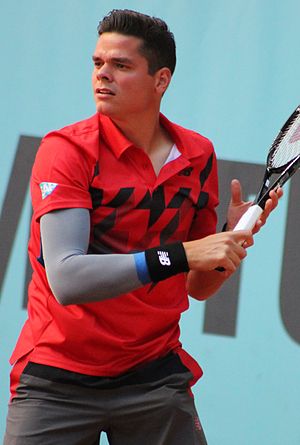
Milos Raonic
Milos Raonic er en canadisk tennisspiller. Han repræsenterede sit land under Sommer-OL 2012 i London. Her blev han slået ud i anden runde i single.